Dhoraji

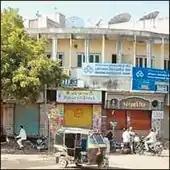
Galaxy Chowk, Dhoraji.

Dhoraji Fort was completed in 1755 AD. The massive fort wall has several bastions, 4 main gates and 3 smaller gates, known as baris. The four main gates are Kathiawadi Darwaja in the East, Porbandar Gate in the West, Halar Gate in the North and Junagadh Gate in the South.